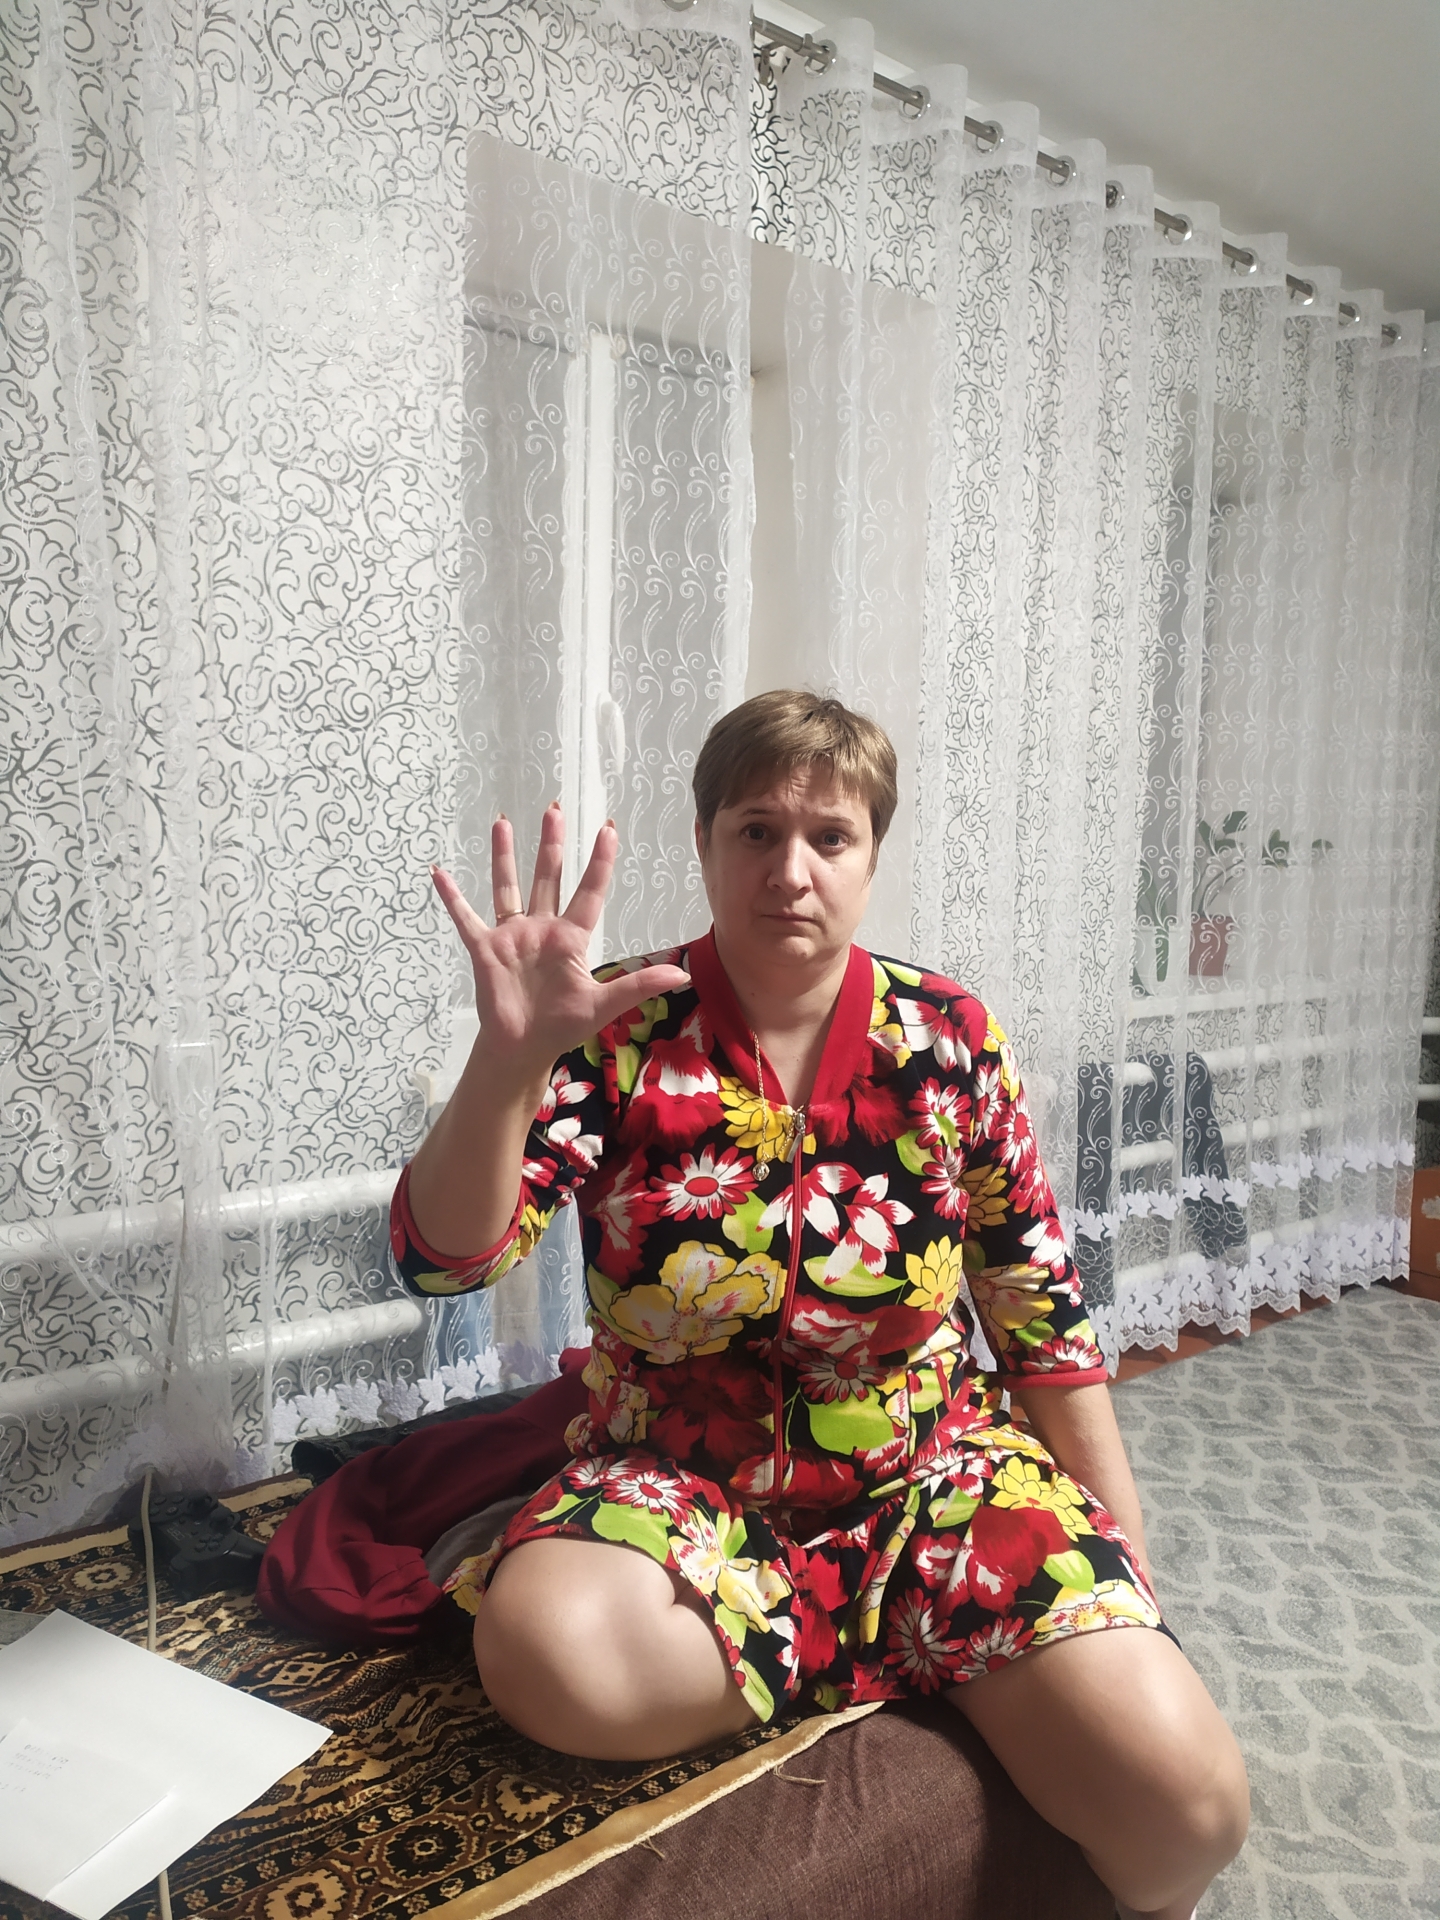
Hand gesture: palm